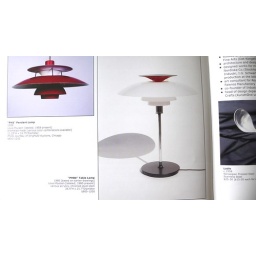
my lamp in mike's book